Darren Gergle

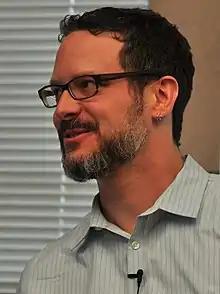

Darren Robert Gergle (born 2 December 1972) is an American professor in communication studies and computer science (by courtesy) at Northwestern University. He currently holds the AT&T Research Professorship in Communication at Northwestern University, where he directs the Collaborative Technology Lab (CollabLab). The locus of his research centers on human–computer interaction and social computing. He focuses on the application of cognitive and social psychological theories to the design, development and evaluation of groundbreaking communication technologies. His work is supported through grants from the National Institute of Mental Health, National Science Foundation, Google, Microsoft Research and Facebook.